Patrick Carnegie Simpson

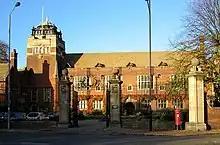
Westminster College, Cambridge

His ministry at Egremont was short-lived, as in 1914, he was appointed to the Chair of Church History at Westminster College, Cambridge.